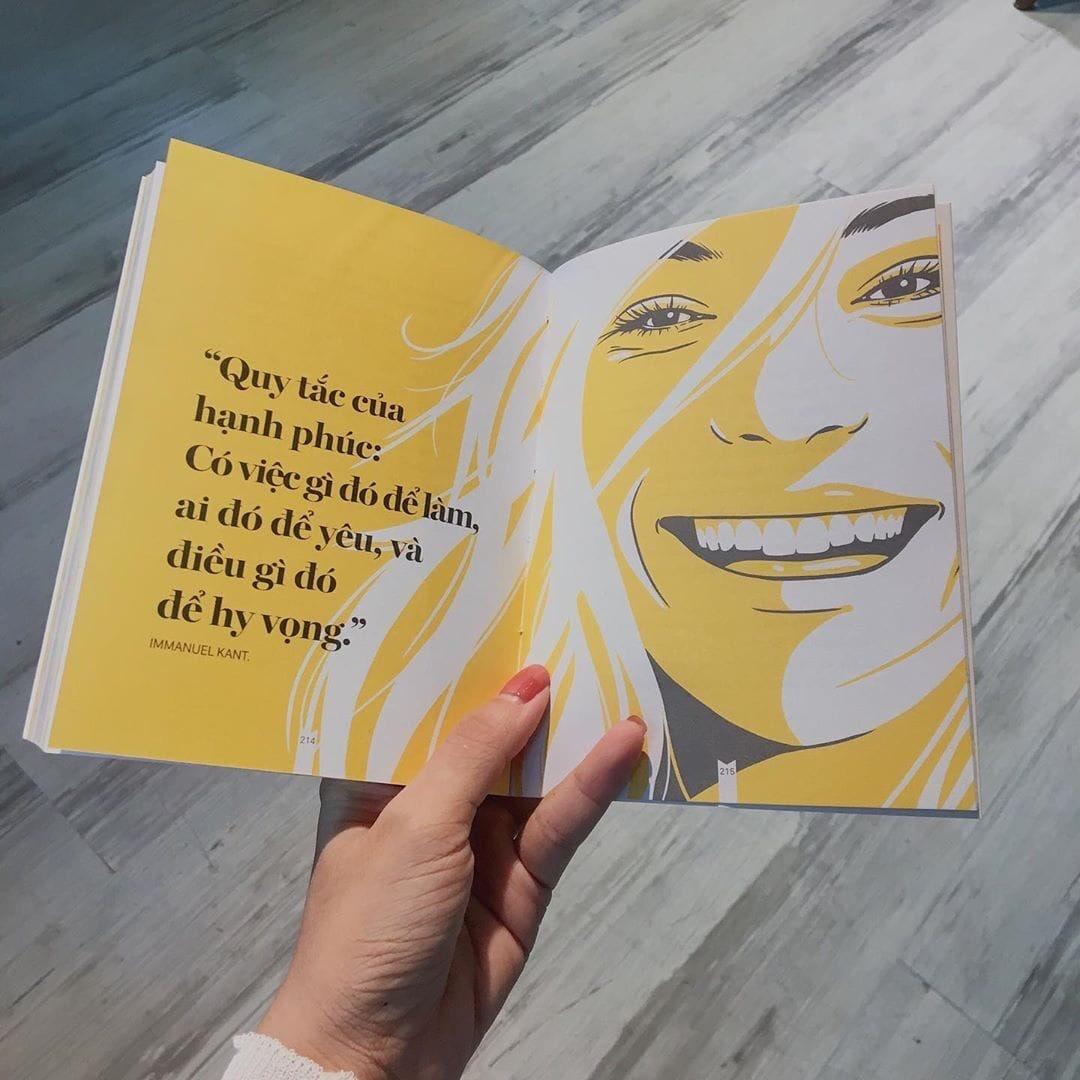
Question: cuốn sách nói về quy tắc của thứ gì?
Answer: cuốn sách nói về quy tắc của hạnh phúc